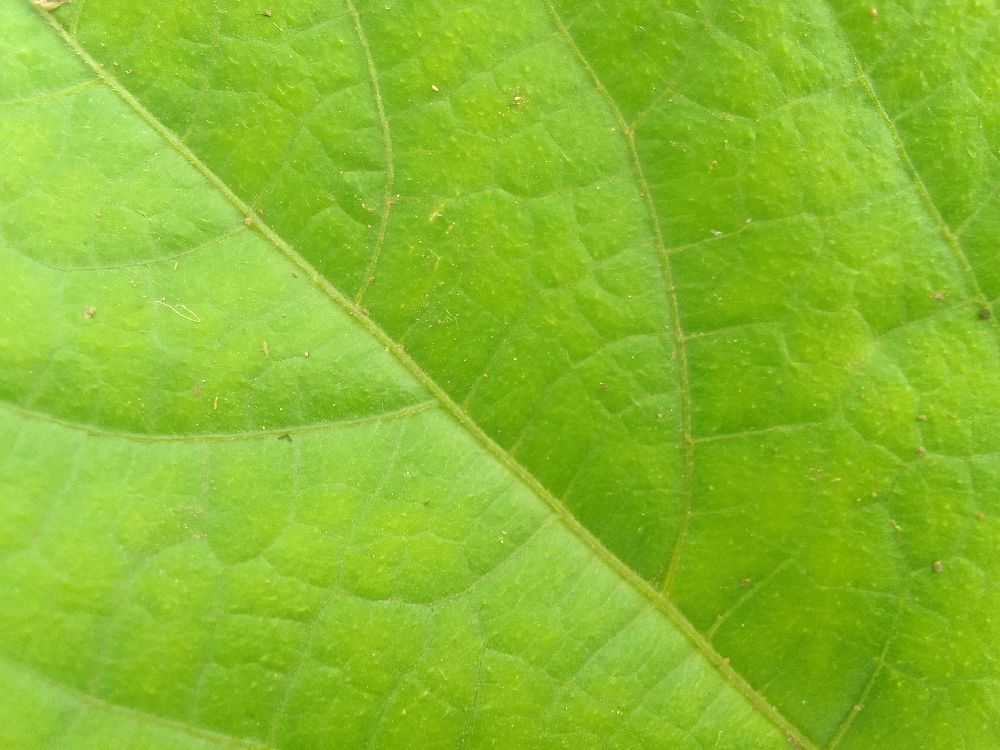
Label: healthy